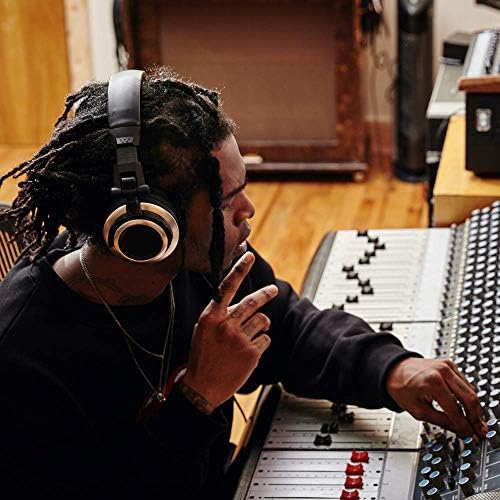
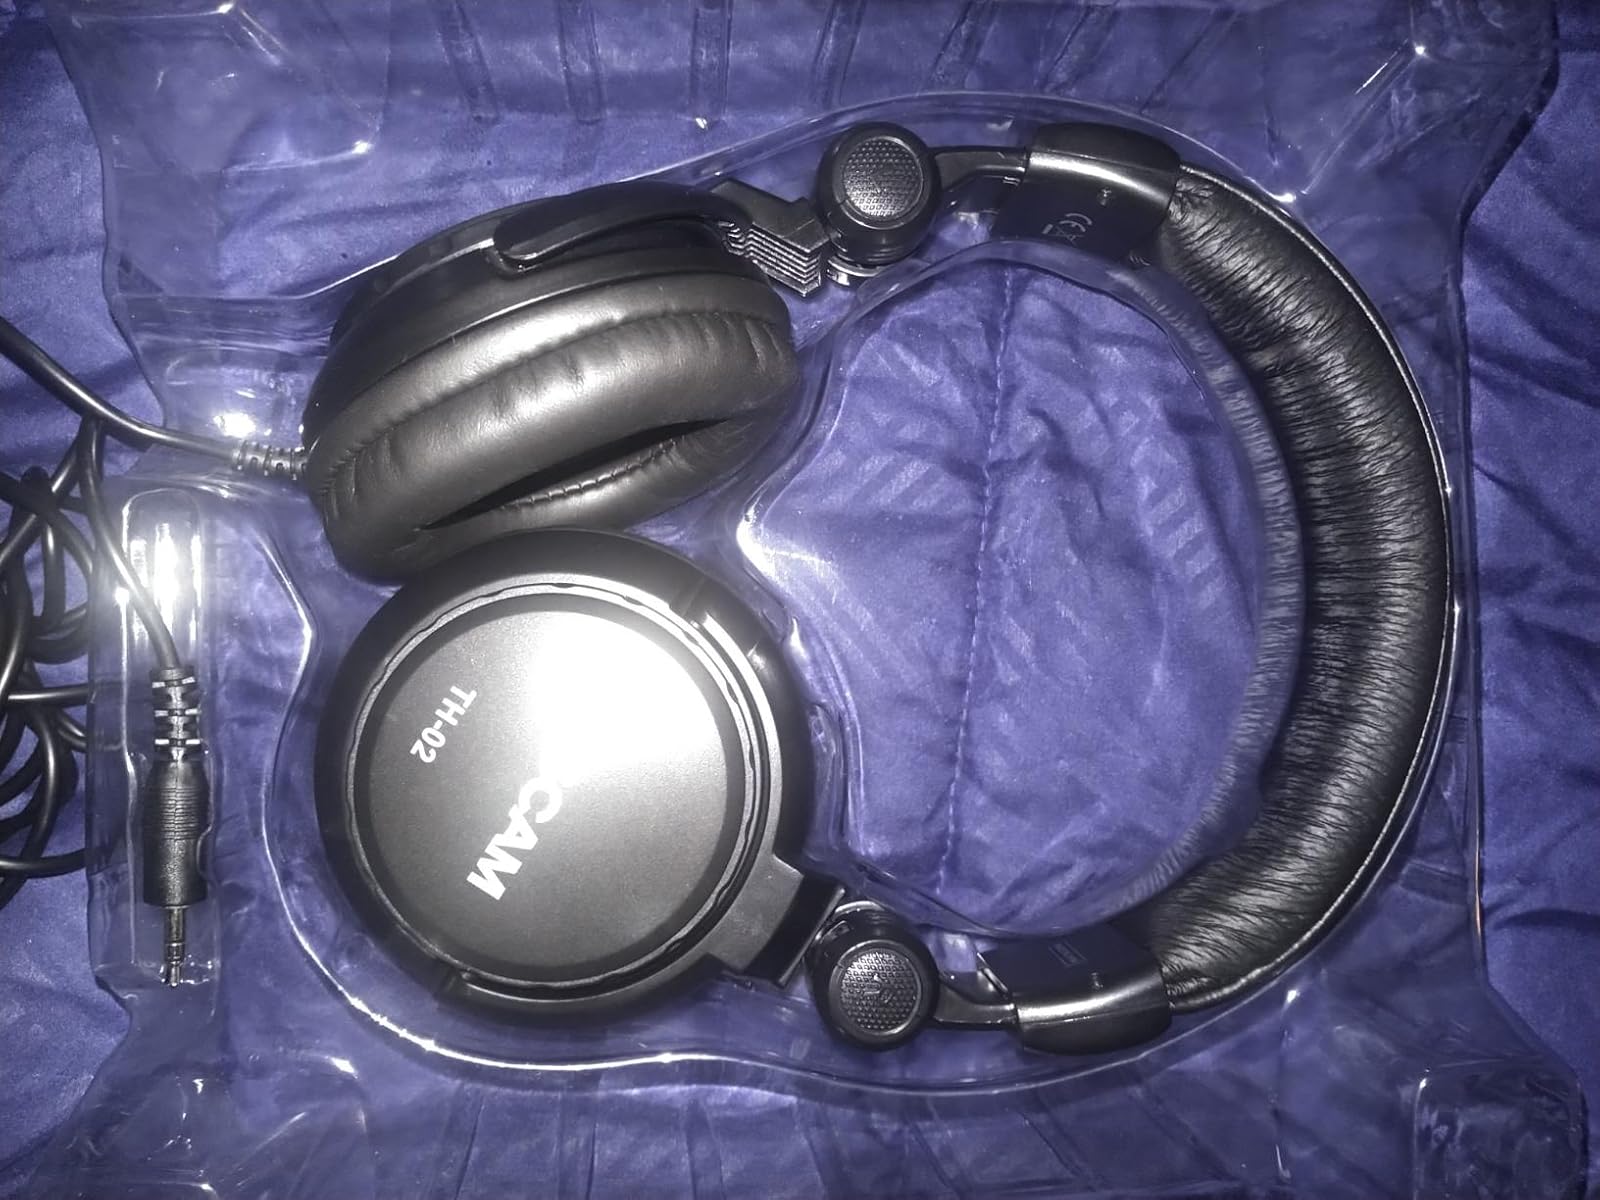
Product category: headphones
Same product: no